Benetton Formula

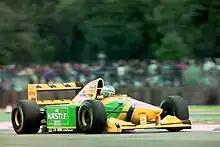
Michael Schumacher driving the Benetton B193 at the 1993 British Grand Prix

Brundle was unexpectedly dropped for in favour of veteran Riccardo Patrese, who had left Williams. The B193 was similar in competitiveness to its predecessor, taking a single victory in the hands of Schumacher at the Portuguese Grand Prix and finishing 3rd in the championship for the fourth time in the team's history. Benetton achieved ten other podium finishes during the season. Despite these impressive results and improvements in the team's performance in 1992 and 1993, Benetton were not able to provide Schumacher with a car to challenge for the world championship, and were outclassed by the dominant Williams team.